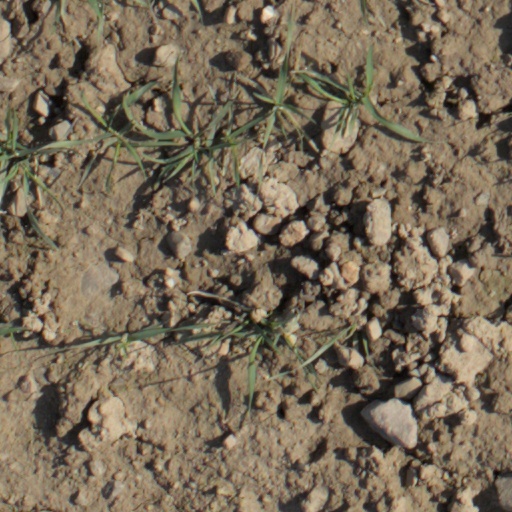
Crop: wheat